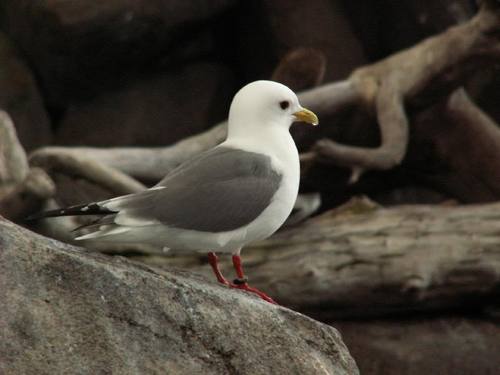
this bird's body is pure white, and it's wings are soft gray with white primaries.
this is a white bird with a grey wing and a small beak.
a large bird with a white body, and gray wings, and a smooth round crown.
this bird is mostly white, with grey wings, black rectrices, a yellow beak and red legs and feet.
a medium size white and gray bird with a small yellow beak.
this bird is white with grey and has a long, pointy beak.
this bird appears to have grey coverts, wingbars and secondaries, a white crown, nape and belly, orange tarsus and feet, and a yellow beak.
this bird has a white head and gray wings with an orange beak.
this bird has a white belly, nape and head, with gray wings, red legs and feet and a curved yellow beak.
this bird is white with grey and has a long, pointy beak.
Species: Red Legged Kittiwake